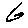
Label: 6